Oura Archipelago

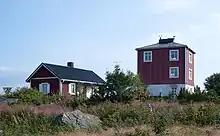
Old pilot station at Ouraluoto-island

The Oura Archipelago is a group of islands near the city of Pori in Finland. It is a part of the municipality of Merikarvia. The archipelago consists of approximately 300 islands. It is part of the Bothnian Sea National Park, that was established in 2011. The main island "Ouranluoto" has several tourist services. It can be reached by the harbour of "Krookka".